Narco-submarine

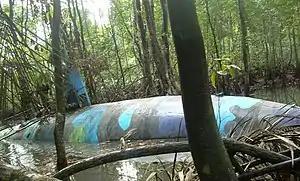
A true submarine seized in Ecuador in July 2010

Colombia's Pacific coastline possesses thick jungles and waterways, which can be used as clandestine shipyards. A Colombian Navy commander stated that it is most striking to notice the logistical capacity required in order to transport all the required materials into the jungle, including heavy equipment such as propulsion gear and generators. Some vessels are built in pieces and then reassembled in other locations under the jungle canopy, in camps outfitted with sleeping quarters for workers. The narco-submarines can cost about $2 million USD and take upward of a year to build. Despite the costs, some of the craft are intended for one-time use, being abandoned at sea after a successful delivery, given that their cargoes carry a street value of up to $400 million. On other seized craft however, officials found zinc bars used as sacrificial anodes, reducing corrosion on metal parts exposed to seawater. As corrosion would not be a concern on a single trip, but would affect long-term durability, this is an indication that the vessel was intended to be used for multiple voyages.